Hatcher Pass

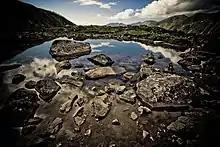
Gold Cord Lake in Hatcher Pass

From the west, the pass is reached from the Parks Highway by a road winding approximately up the valley of Willow Creek. The pass divides the alpine headwaters of Willow Creek on the west from Fishhook Creek and the Independence Bowl on the east side. To the east the road drops into and follows the Little Susitna River canyon downstream, and south, some dozen miles to the abrupt mountain front at the edge of the broad Matanuska-Susitna Valley. The road is unpaved and minimally maintained for about over the pass. This central portion of the road is usually closed by snow from late September to July. Although closed to car traffic, this section of road is heavily traveled in winter and spring by snowmachines and skiers.